U.S. Route 13 in Delaware

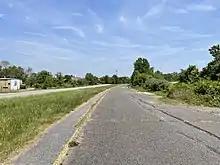
Former divided highway alignment of US 13 near Delaware City that was bypassed when DE 1 was built and US 13 rerouted to follow DE 1. The southbound lanes serve as two-lane undivided Old South Dupont Highway while the northbound lanes are abandoned.

The portion of the DuPont Highway between Dover and Wilmington saw increased traffic from connecting interstate roads and summer travelers, prompting the Delaware State Highway Department (DSHD) to consider widening the highway in 1925. A year later, the department suggested the Philadelphia Pike be widened along with the DuPont Highway between State Road and Wilmington. This proposal included widening the bridge over a Pennsylvania Railroad line (now the Jack A. Markell Trail) in Farnhurst that was built in 1902. US 13 was widened to four lanes between State Road and Wilmington and between Shellpot Park and Bellevue Quarry along the Philadelphia Pike in 1927. The same year, the department recommended expanding the road between St. Georges and State Road into a divided highway. In 1928, the widening of Philadelphia Pike was completed. In 1929, the portion of the highway between St. Georges and State Road was widened into a divided highway. The department recommended widening the part of US 13 between Delmar and Dover in 1930 as it was one of the main routes across the Delmarva Peninsula. In addition, plans began to widen the route into a divided highway between Drawyers Creek north of Odessa and St. Georges. The divided highway portion of US 13 between Drawyers Creek and St. Georges was completed in September 1931. Also, work on widening the route to a divided highway between Fieldsboro and Drawyers Creek and from State Road to Wilmington began. The same year, recommendations began to extend the divided highway portion of US 13 south to Dover.